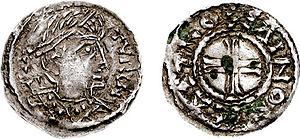
Louis IV, dit « d'Outremer », fils de Charles III le Simple et d'Edwige de Wessex, est un roi des Francs de la dynastie carolingienne.